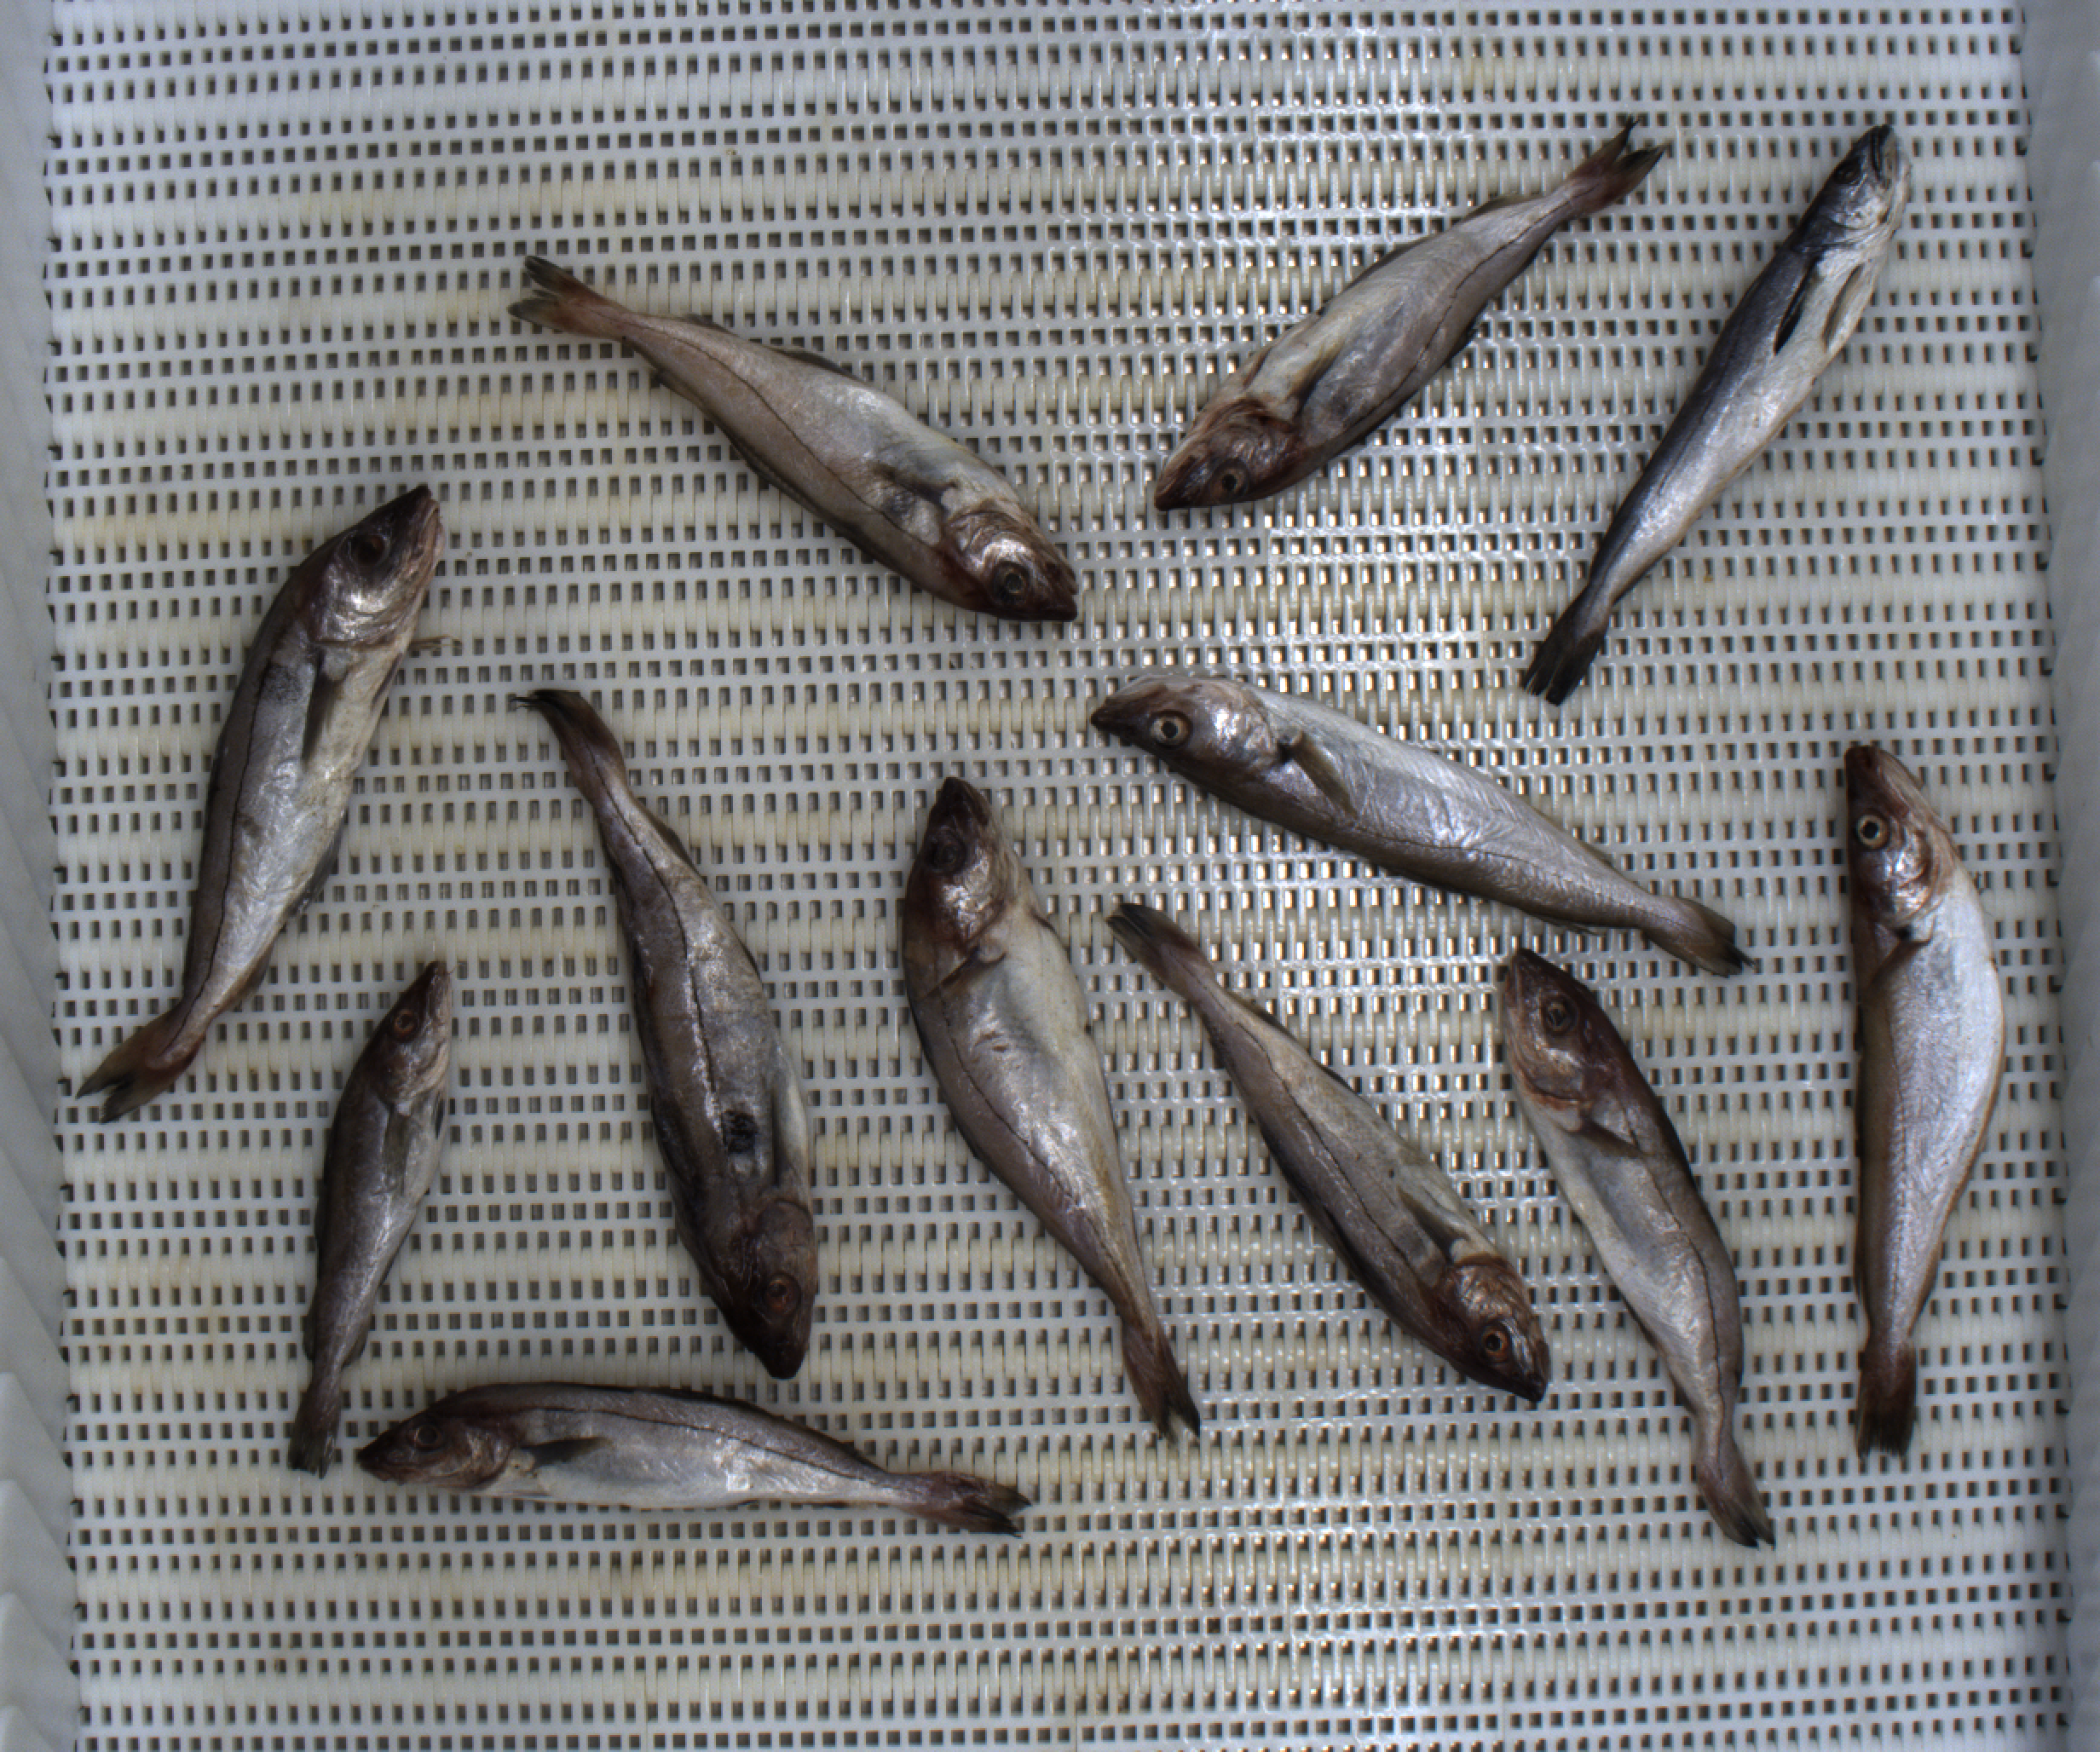
Total fish: 12
Cod: 1
Haddock: 8
Whiting: 2
Hake: 1
Horse mackerel: 0
Saithe: 0
Other: 0